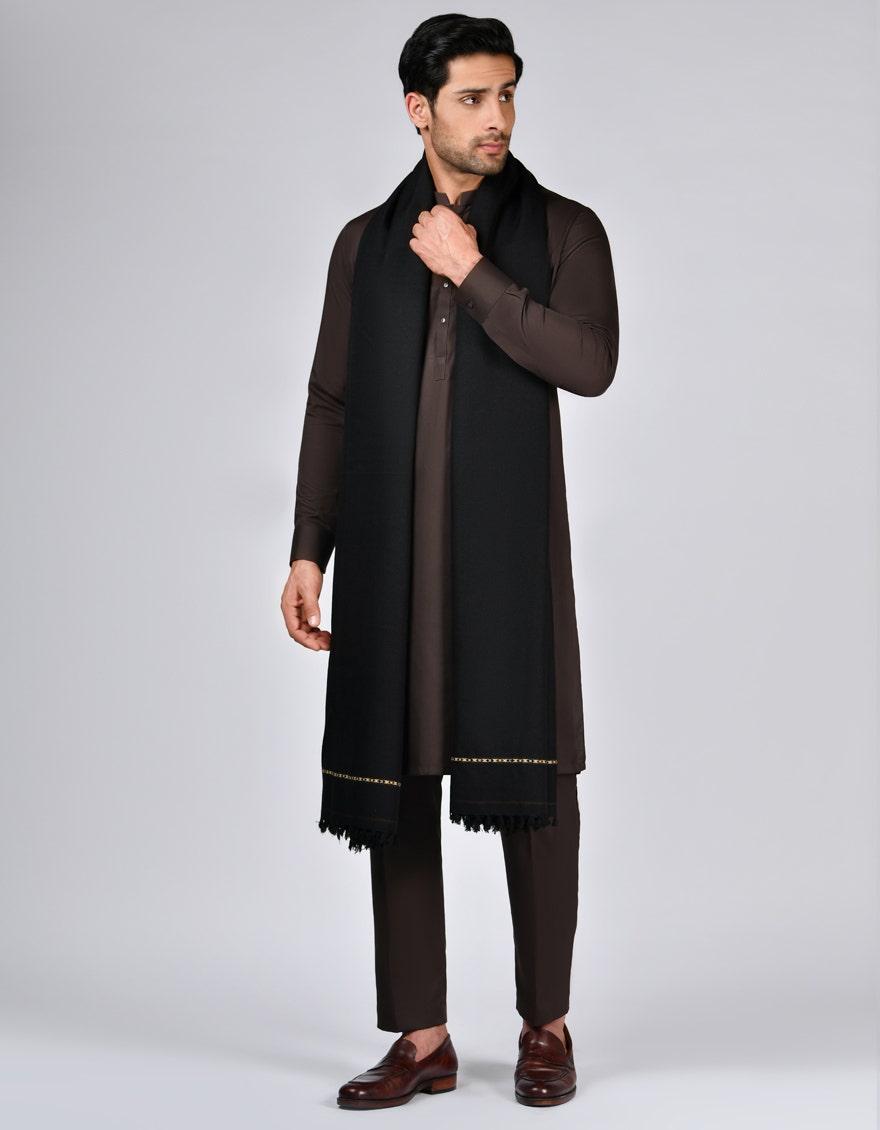
black gold classic pashmina stoles